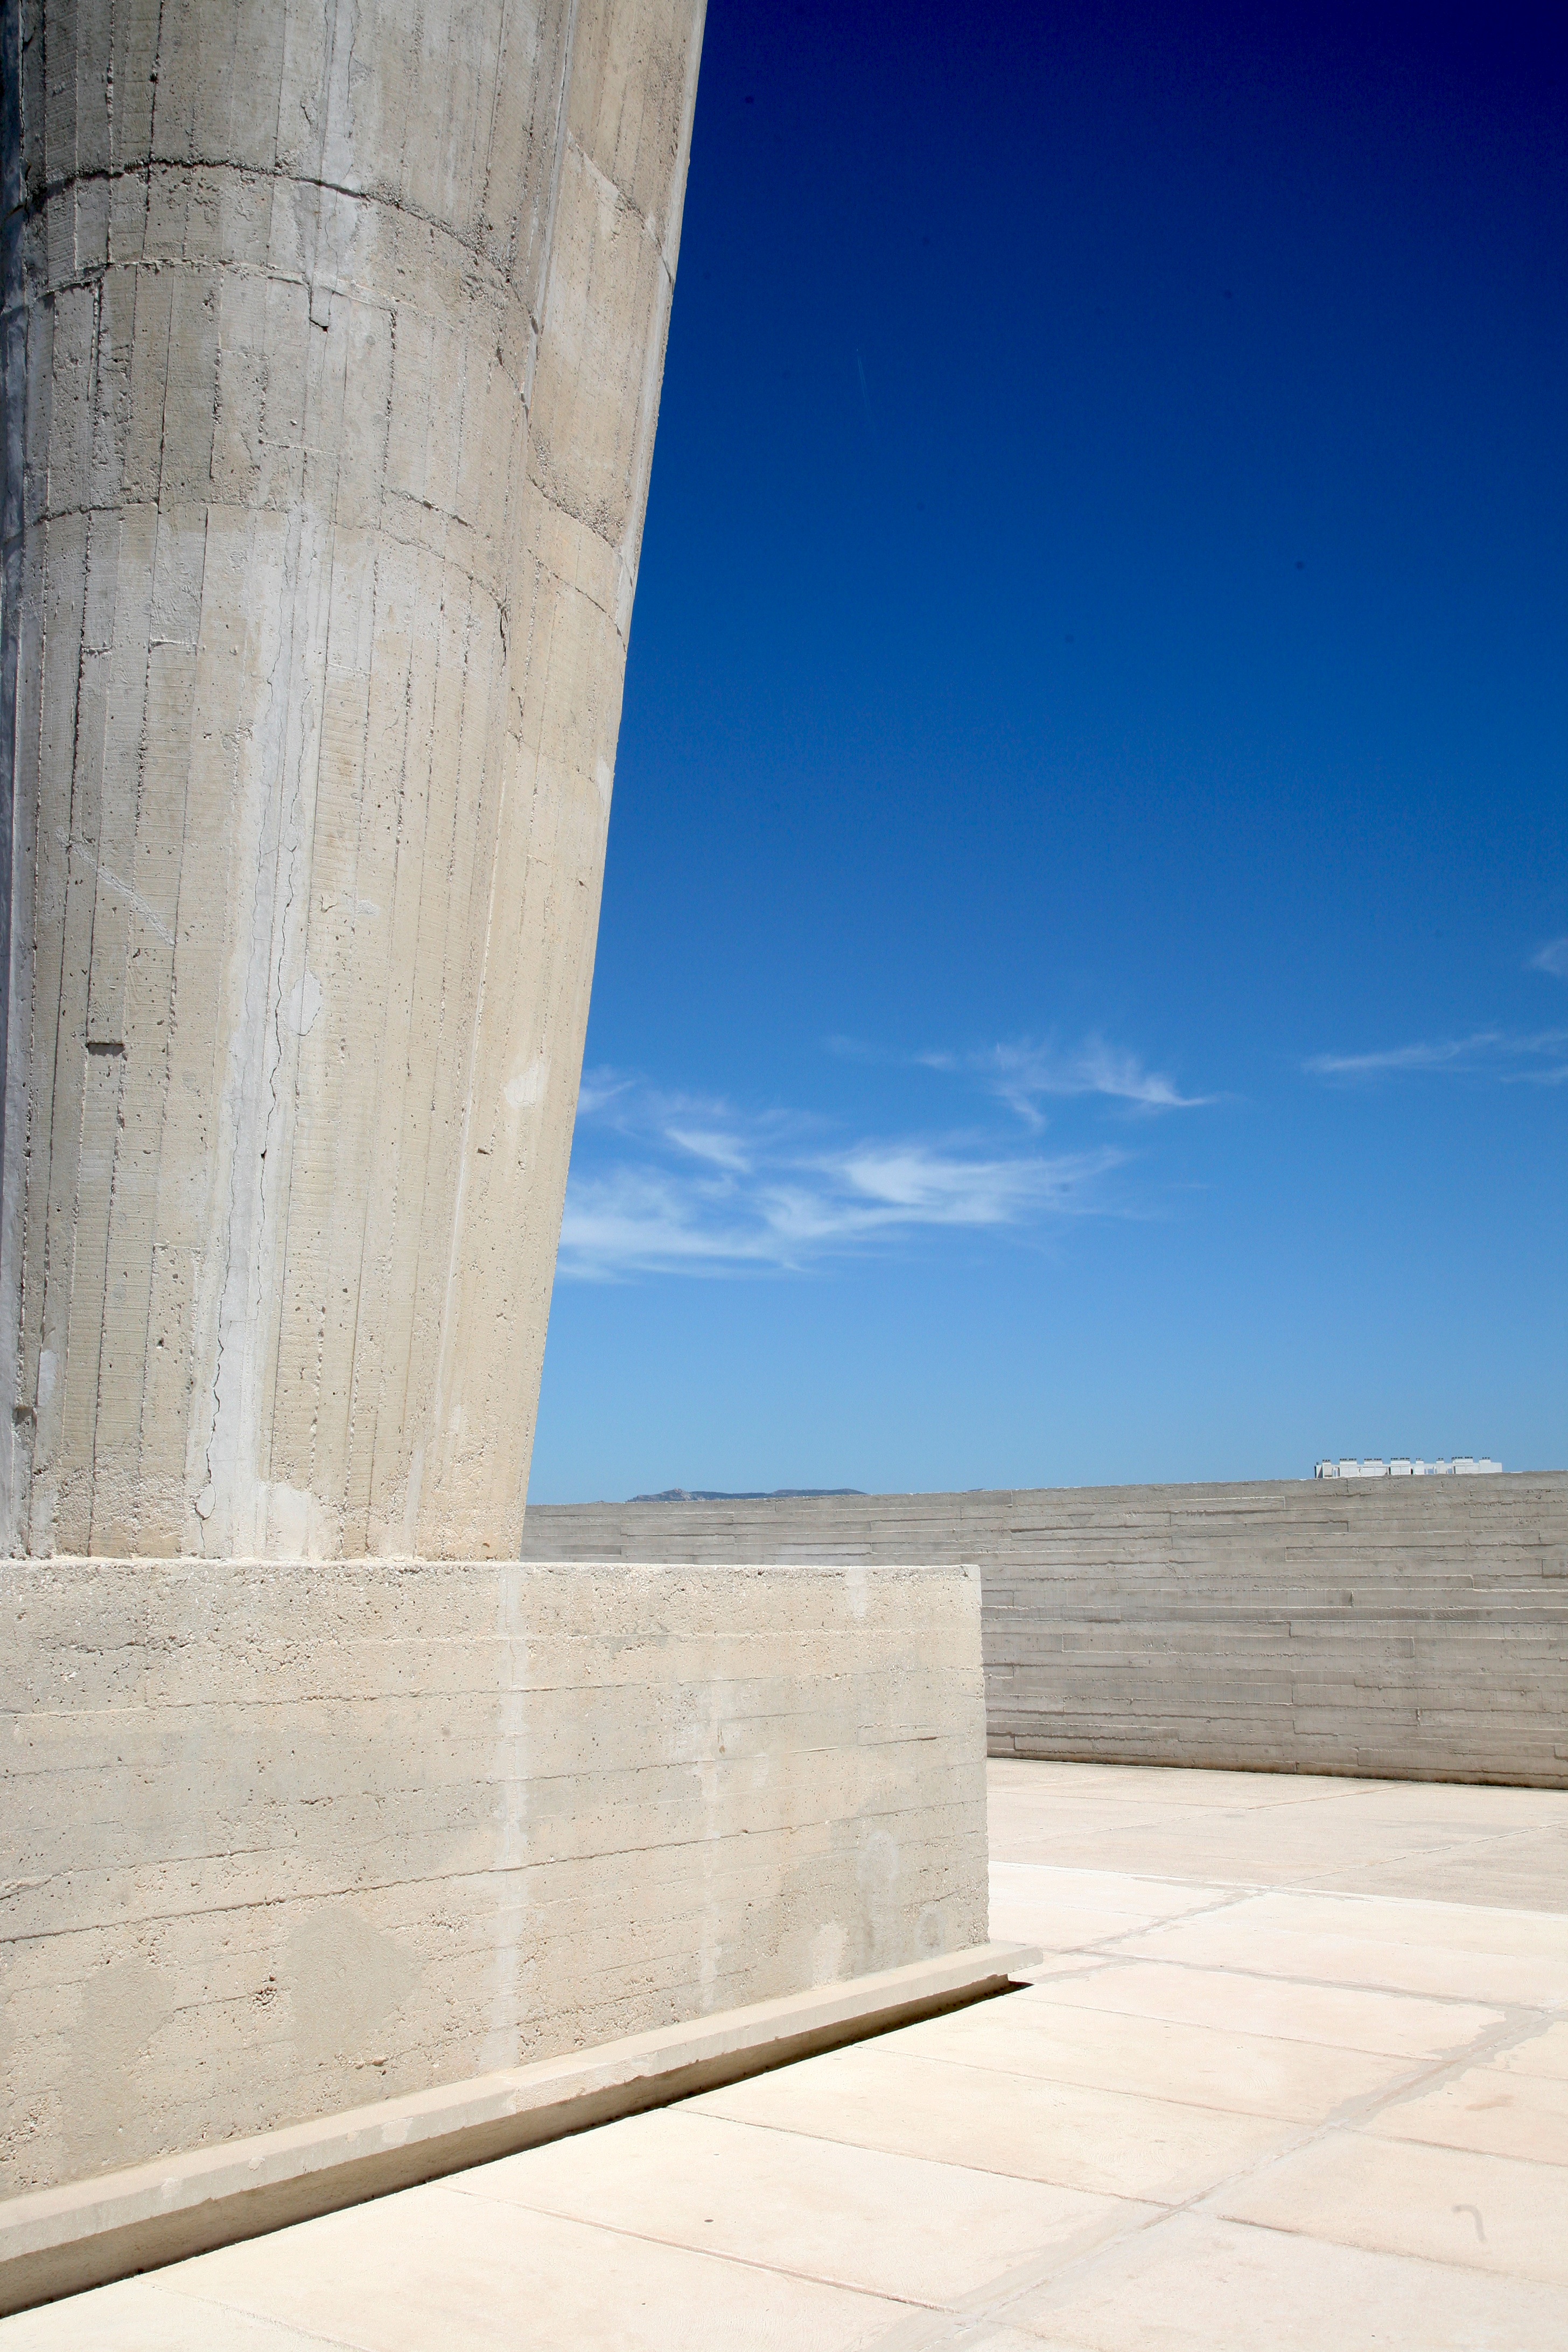
architecture, structure, sky, wood, white, sunlight, wall, monument, arch, column, blue, terrace, terrasse, temple, batiment, cit, collectif, marseille, monolith, bouchesdurhone, marseilles, lecorbusier, radieuse, toitterrasse, cit radieuse